Johnny Cage

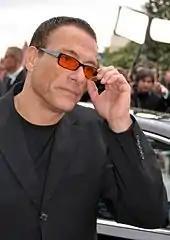
Van Damme in 2010

Original concept sketches for a proposed fighting game by artist John Tobias showed a character called "Michael Grimm, the current box office champion and star of such movies as "Dragon's Fist", "Dragon's Fist II" and the award-winning "Sudden Violence"." Tobias later described them as "R-rated really schlocky 1980s martial arts films". According to martial artist Daniel Pesina, who portrayed Cage in the original game and the 1993 sequel "Mortal Kombat II", Pesina used Iron Fist from the Power Man and Iron Fist comic series as the source of inspiration prior to the team settling on spoofing Van Damme.